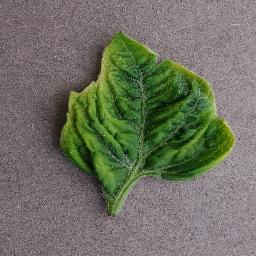
Label: Tomato___Tomato_Yellow_Leaf_Curl_Virus